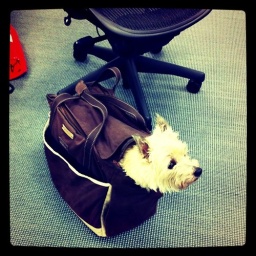
Not dick in a box but dog in a bag